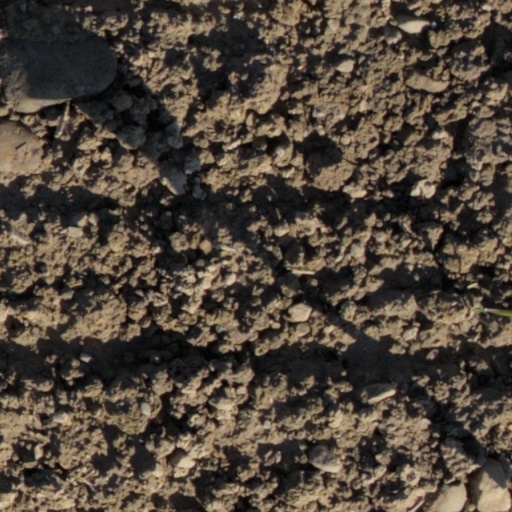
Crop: wheat